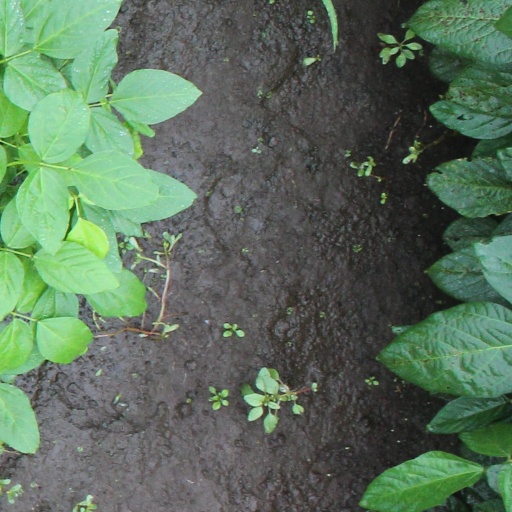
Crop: soybean